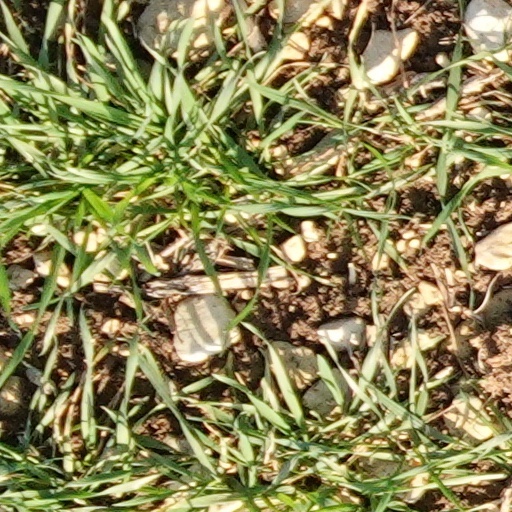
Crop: wheat